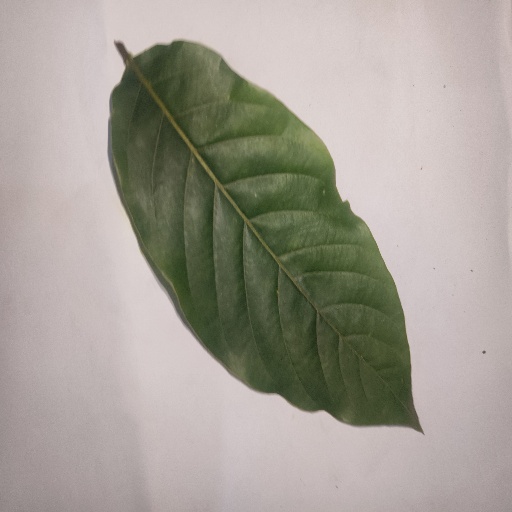
Species: HariTaki
Leaf condition: Healthy Leaf